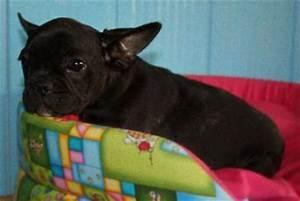
dog